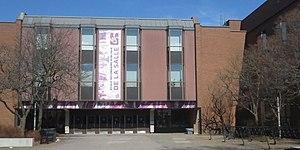
Détails de la façade de l'école. Avec son logo.
L'École secondaire publique De La Salle est une école du Conseil des écoles publiques de l'Est de l'Ontario. L'école est située à Ottawa, Ontario et elle accueille les élèves de la 7ᵉ à la 12ᵉ année.